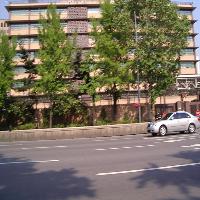
Weather: sun or clear